South Gare

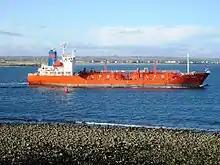
LPG Tanker leaving Teesmouth

The River Tees entrance created between South Gare, and the North Gare to the west is wide.